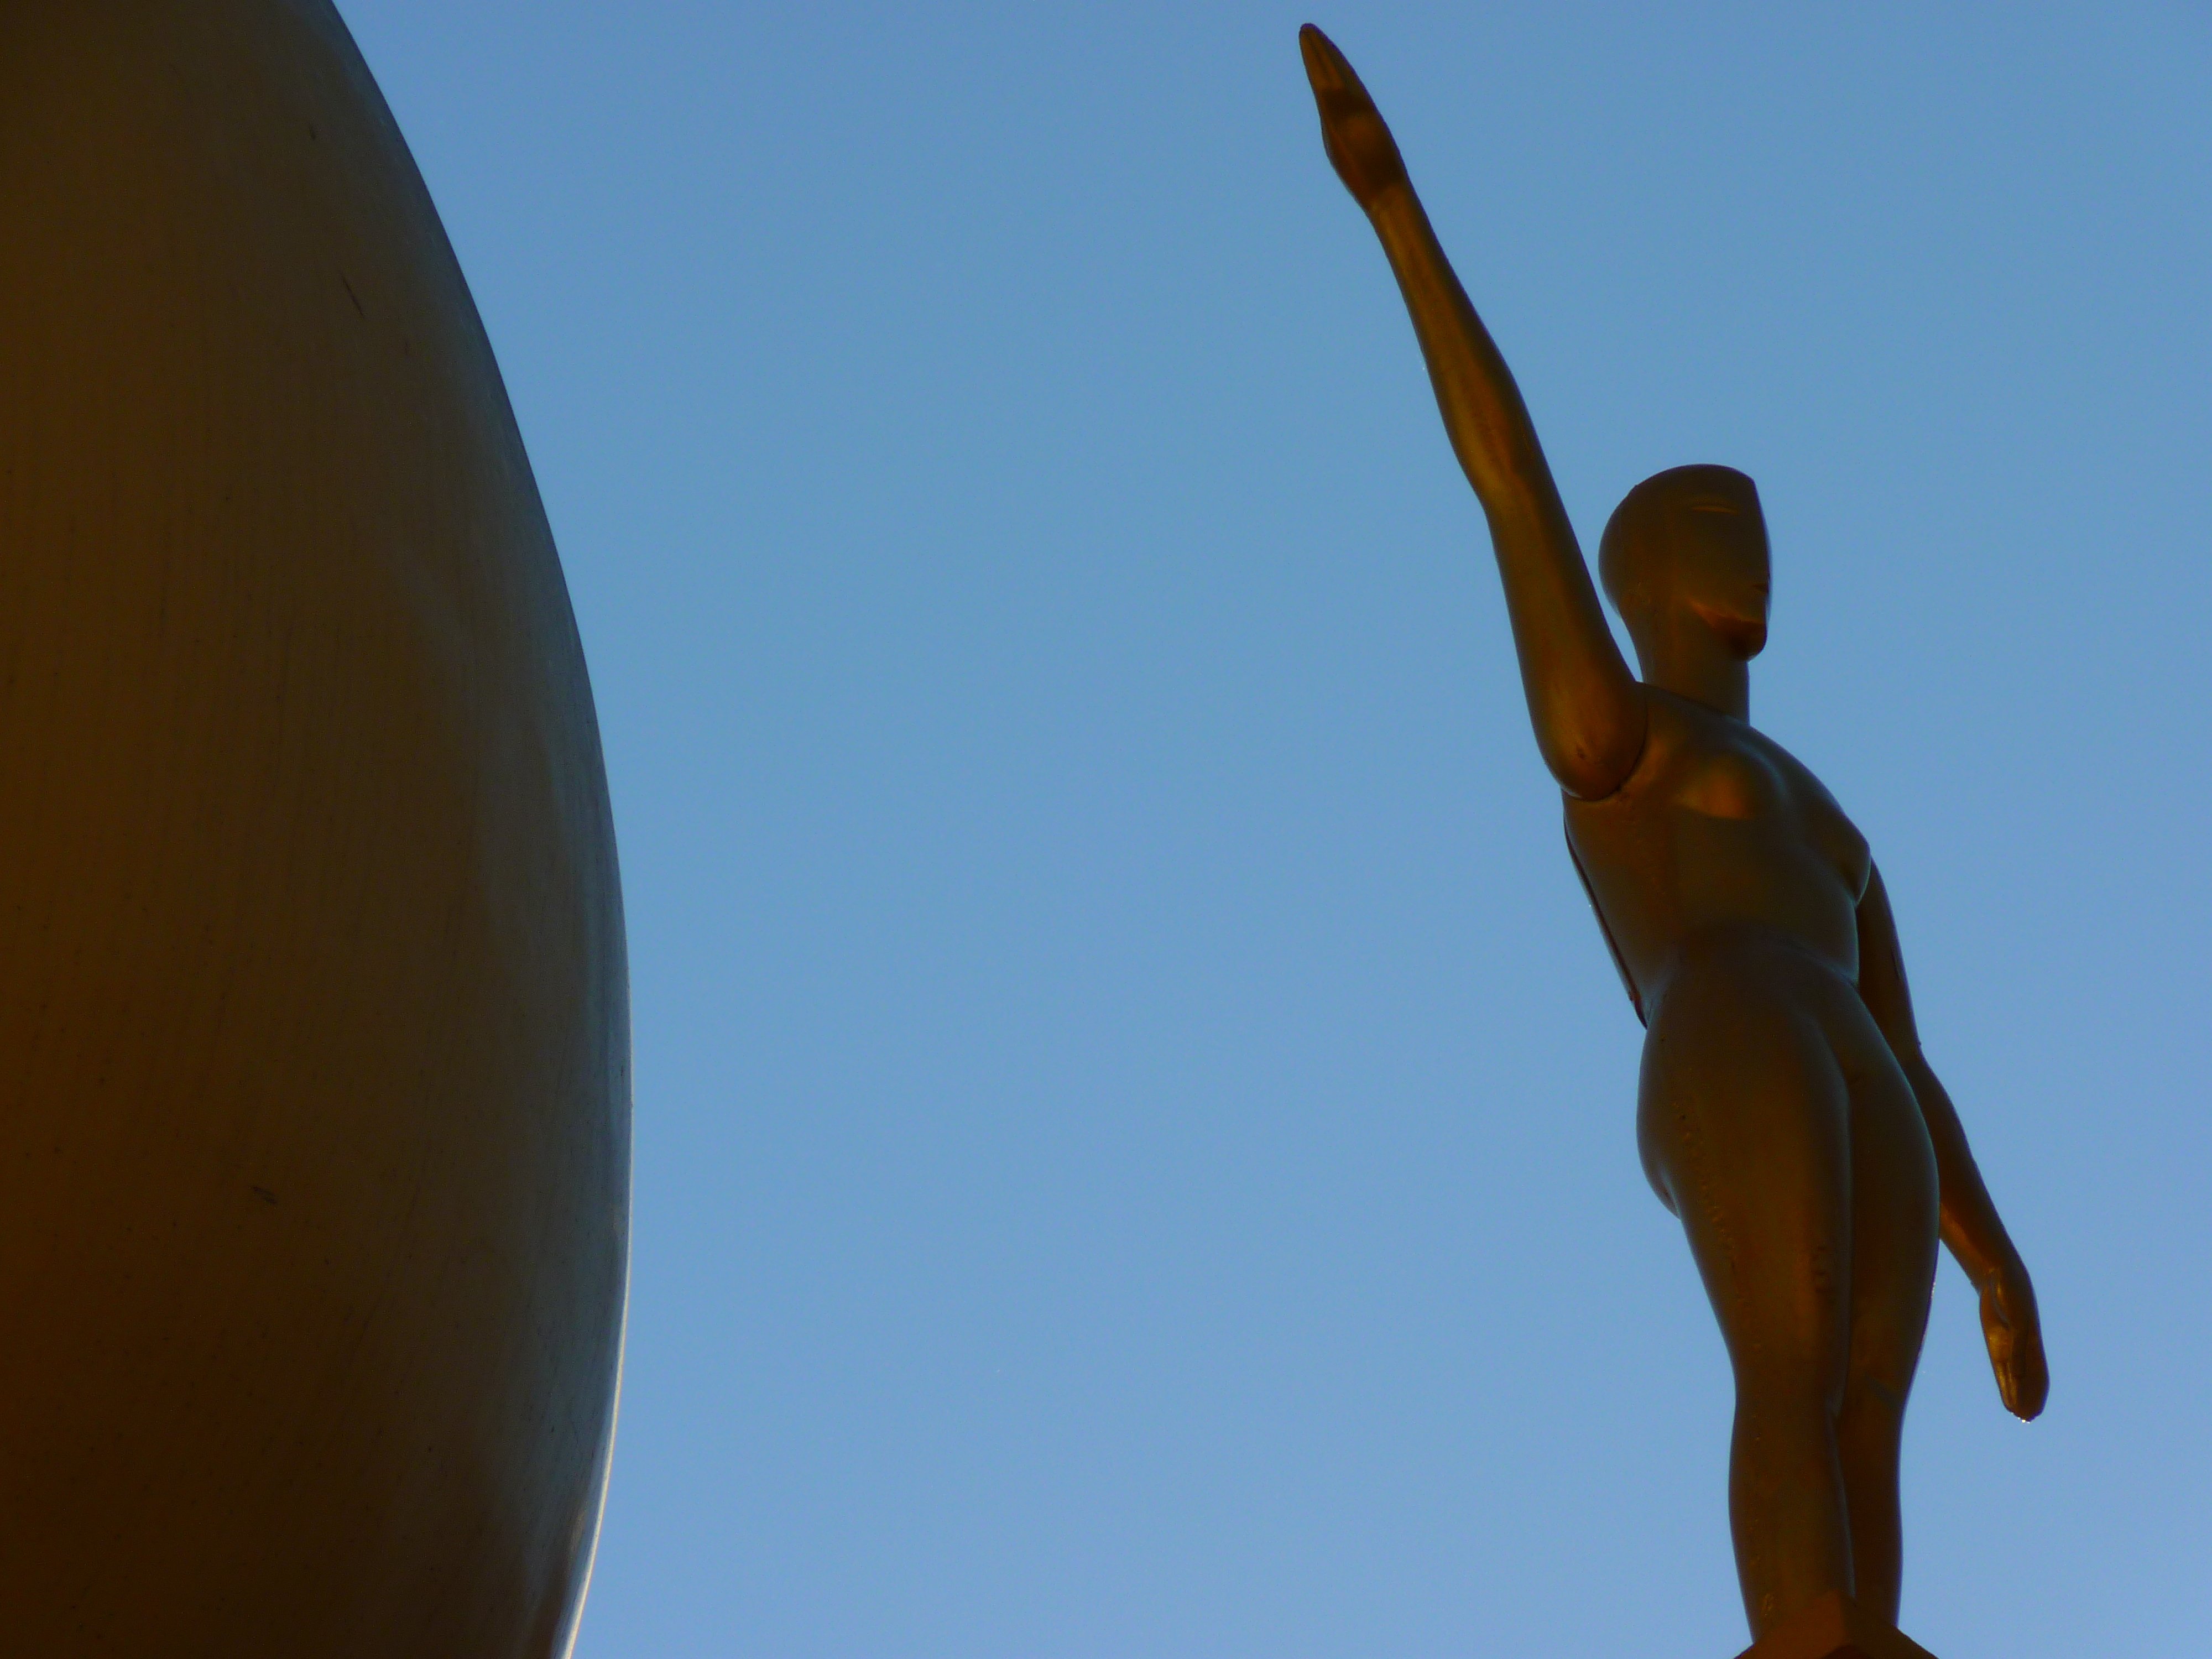
sky, monument, statue, museum, egg, sculpture, spain, figure, dali, figueras, atmosphere of earth